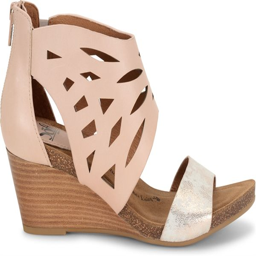
image of the shoe from the side